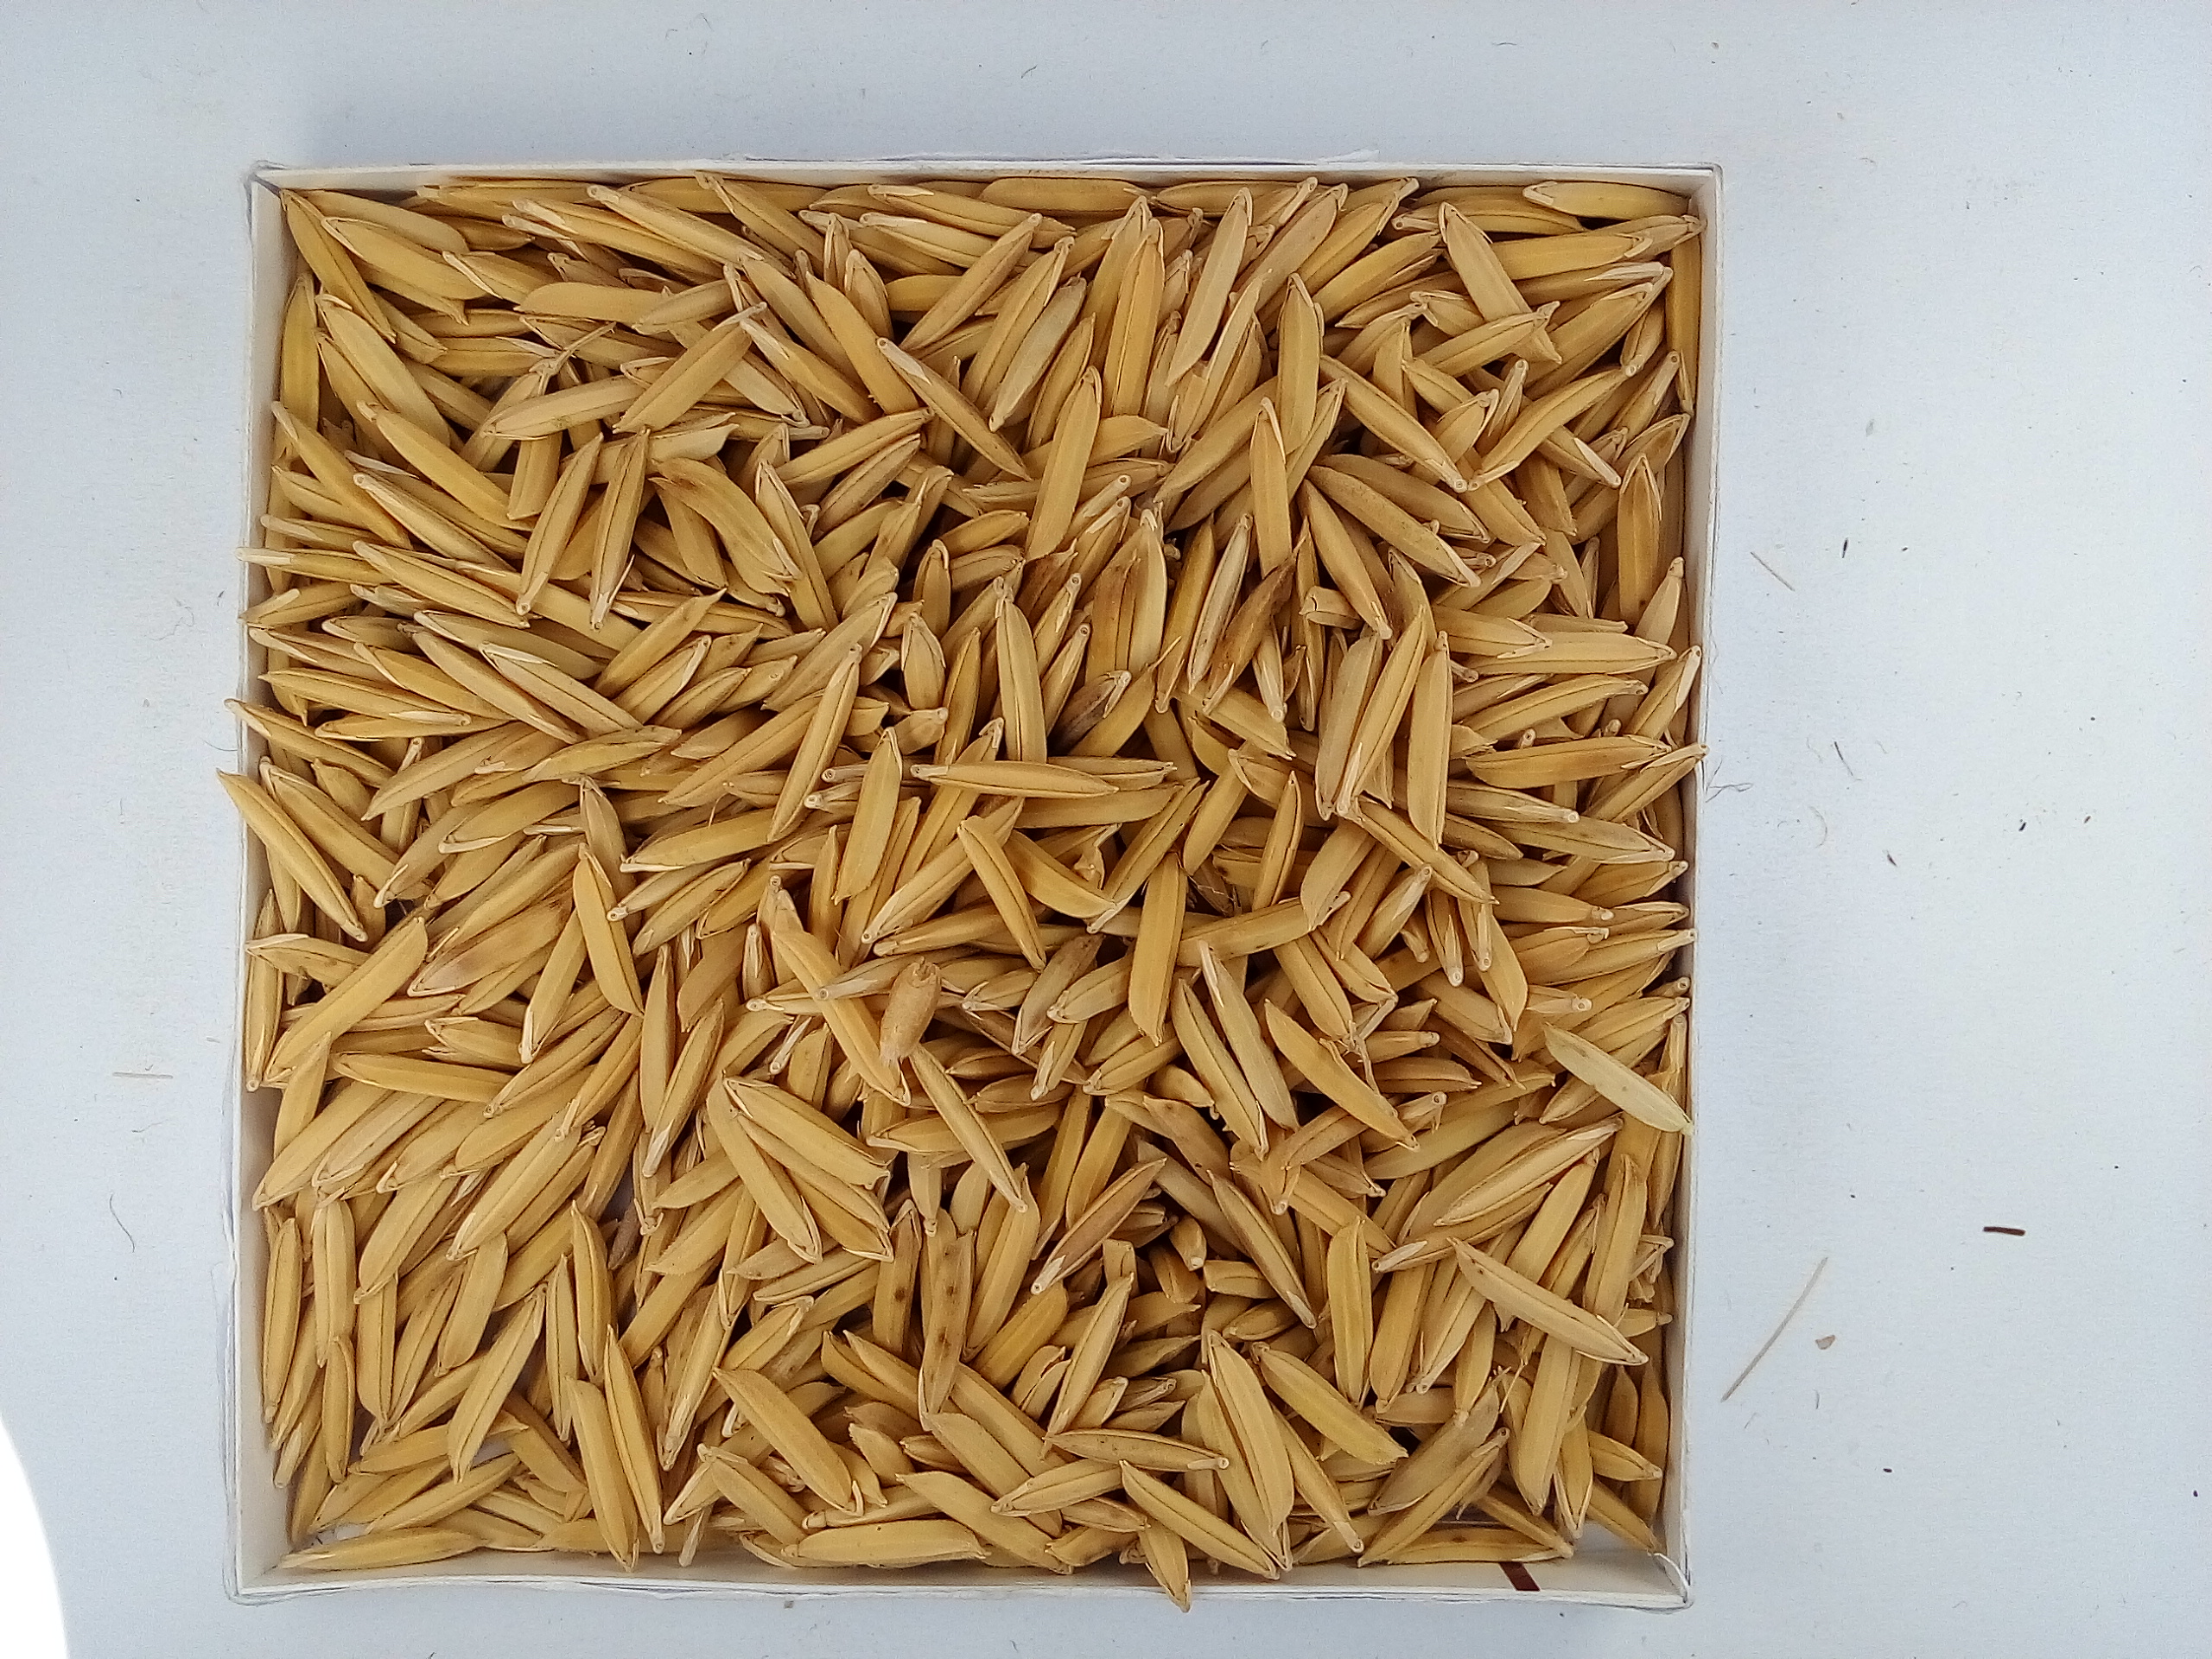
Rice seed variety: Unknown